FXO and FXS

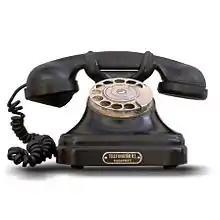
A foreign exchange office (FXO) device plays the role of an analog phone.

The circuit that implements the foreign exchange service has two ends, one at the central office that provides the service in the foreign exchange, where the telephone number is assigned, and one at the central office that services the subscriber station. The former is called a foreign exchange office (FXO) interface, and the latter a foreign exchange station (FXS) interface. These two interface types perform complementary functions in signaling.